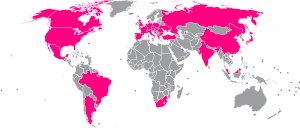
Deutsche Telekom
Deutsche Telekoms tilstedeværelse i verden.
Deutsche Telekom AG er et tysk teleselskab. Selskabet, der omsætter for 435 mia. kr. årligt, er Europas største i branchen. Deutsche Telekom har hovedkvarter i Bonn og beskæftiger ca. 232.000 ansatte.